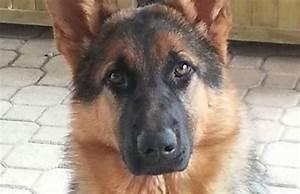
dog